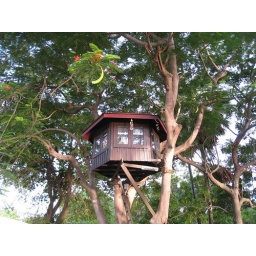
25 House on the tree in the house on the beach